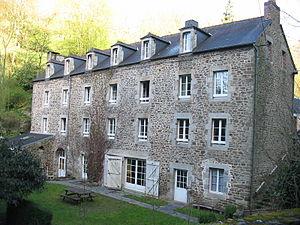
Auberge de jeunesse de Dinan (Côtes d'Armor). Je suis l'auteur du cliché pris en avril 2006
Dinan /di.nɑ̃/ est une commune française, sous-préfecture située dans le département des Côtes-d'Armor en région Bretagne. C'est une ville du Poudouvre, pays traditionnel du nord-est de la Haute-Bretagne.